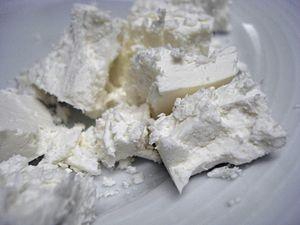
Le manoúri en est un fromage grec semi-doux à base de petit-lait de brebis ou de chèvre.